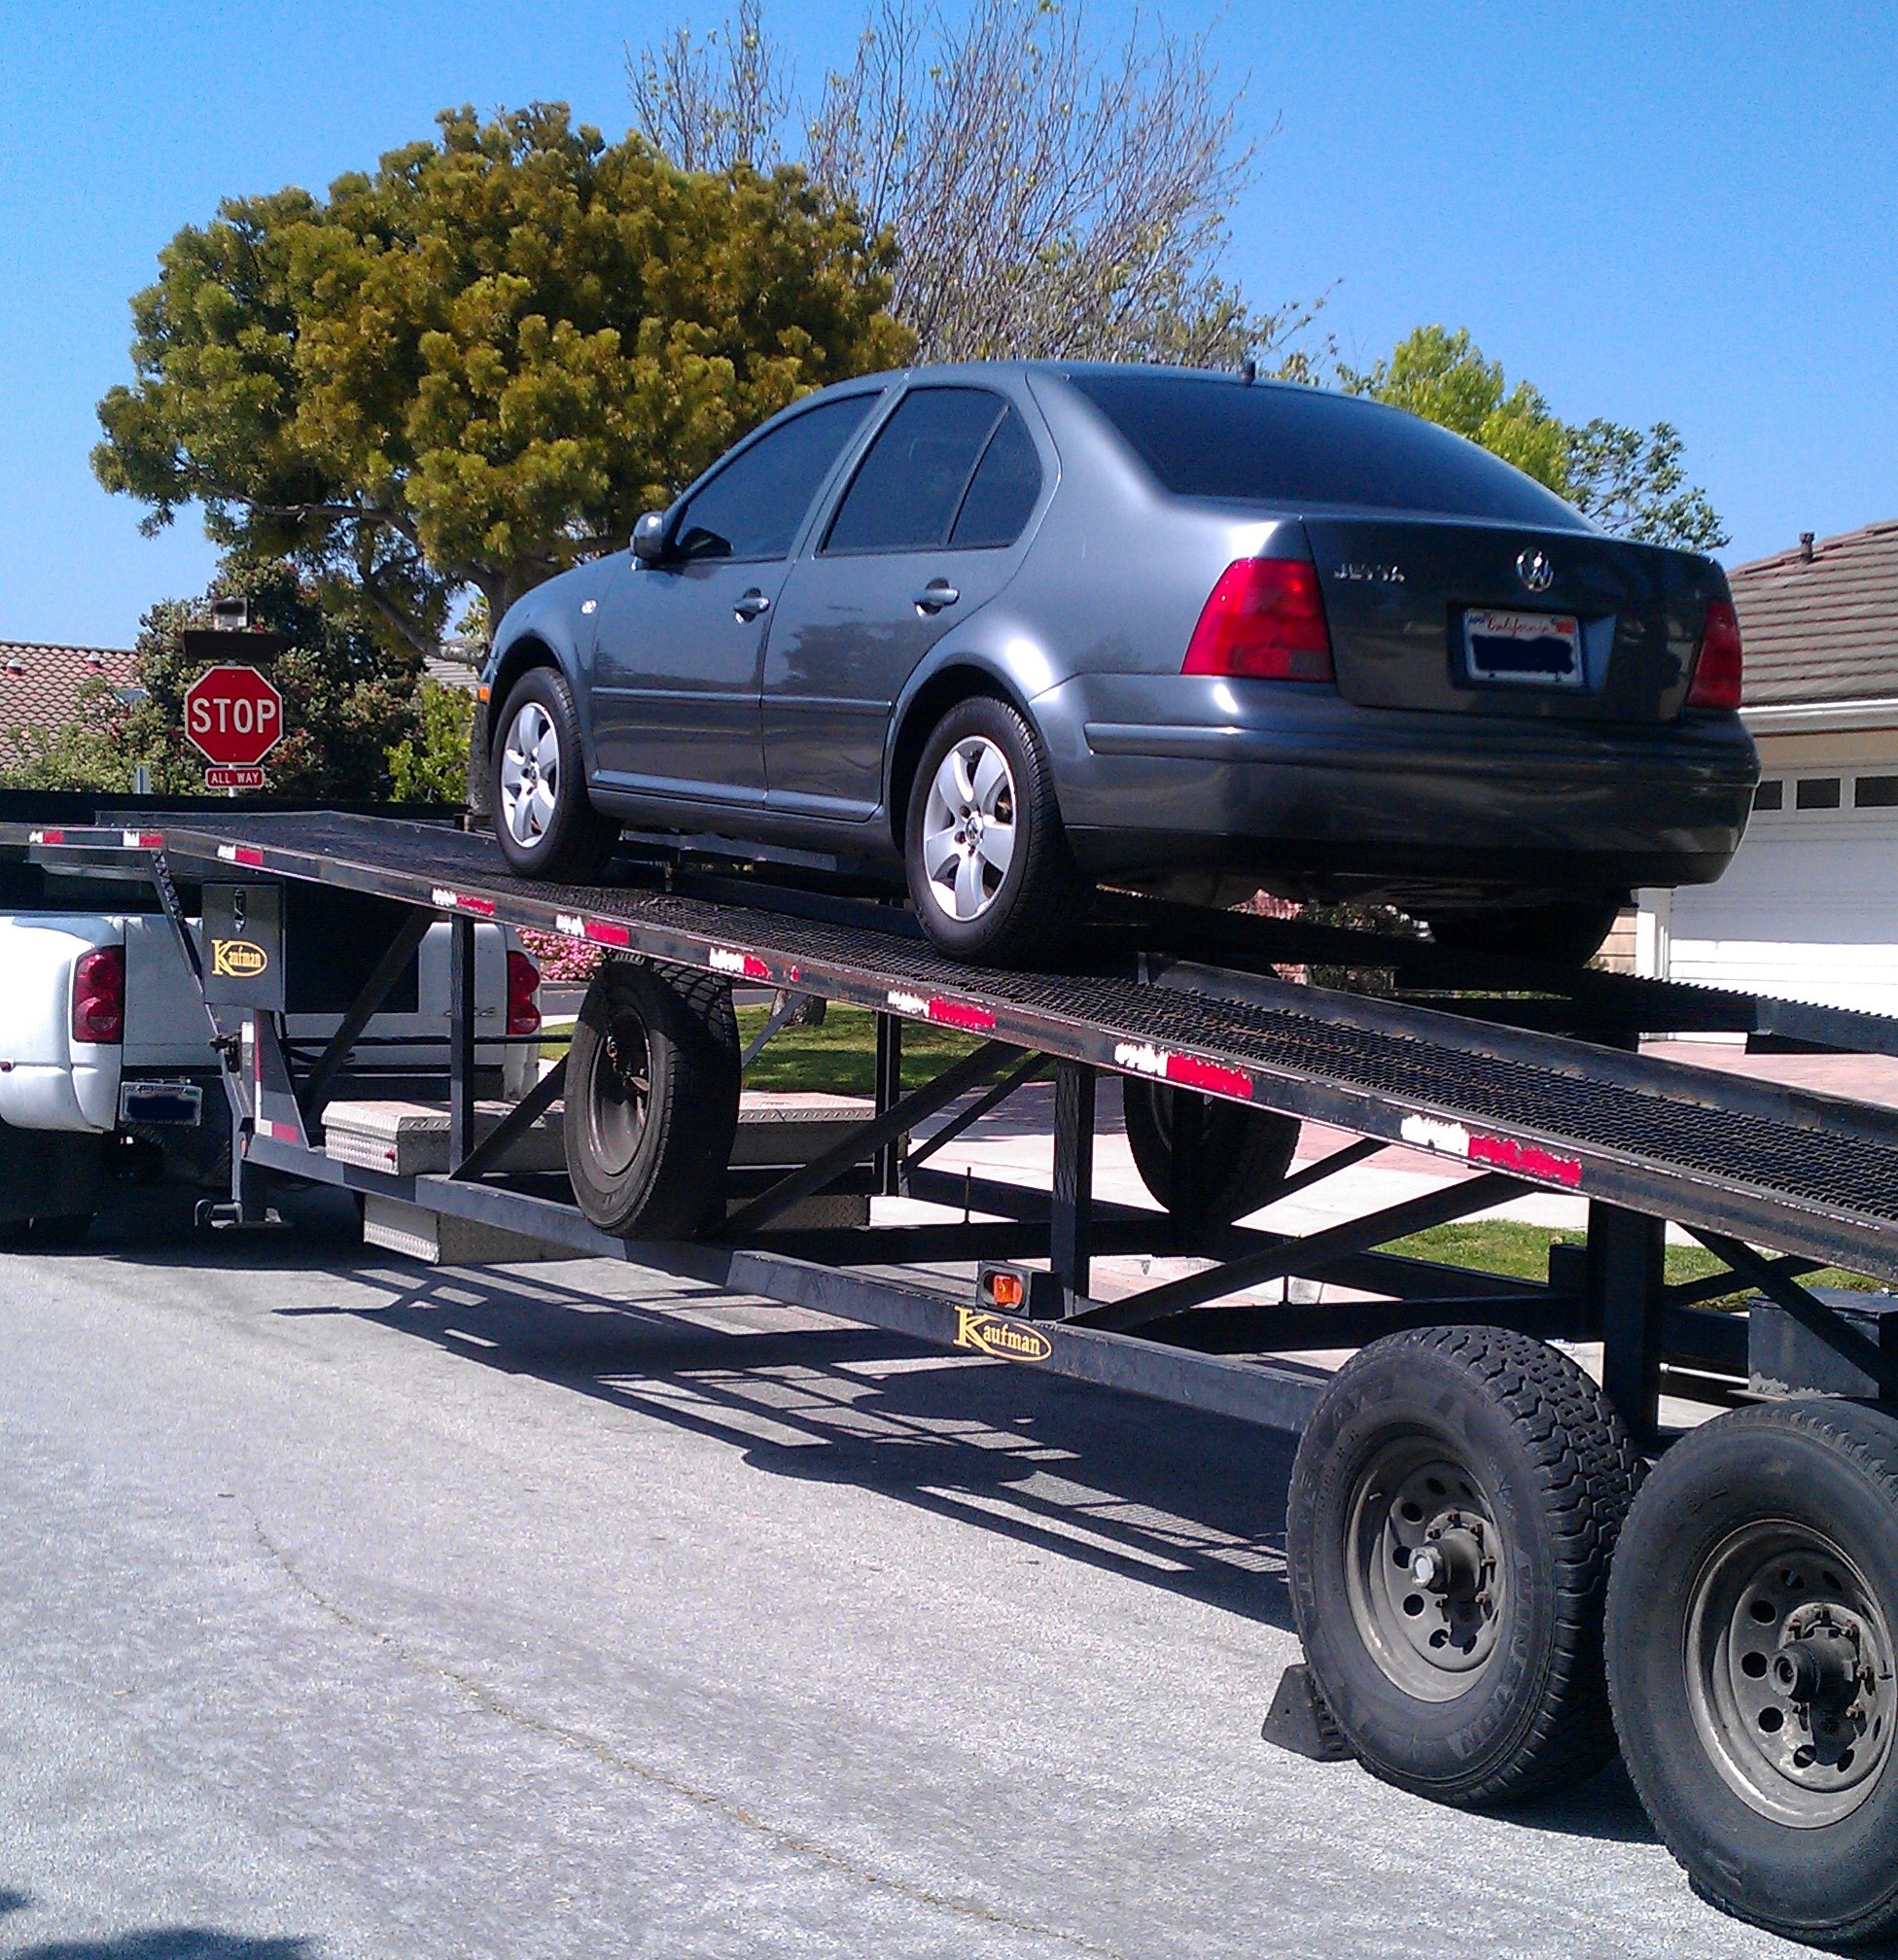
car, wheel, driving, vehicle, tire, bumper, rim, racing, race track, auto racing, automobile make, automotive exterior, luxury vehicle, car shipping, vehicle shipping, auto shipping